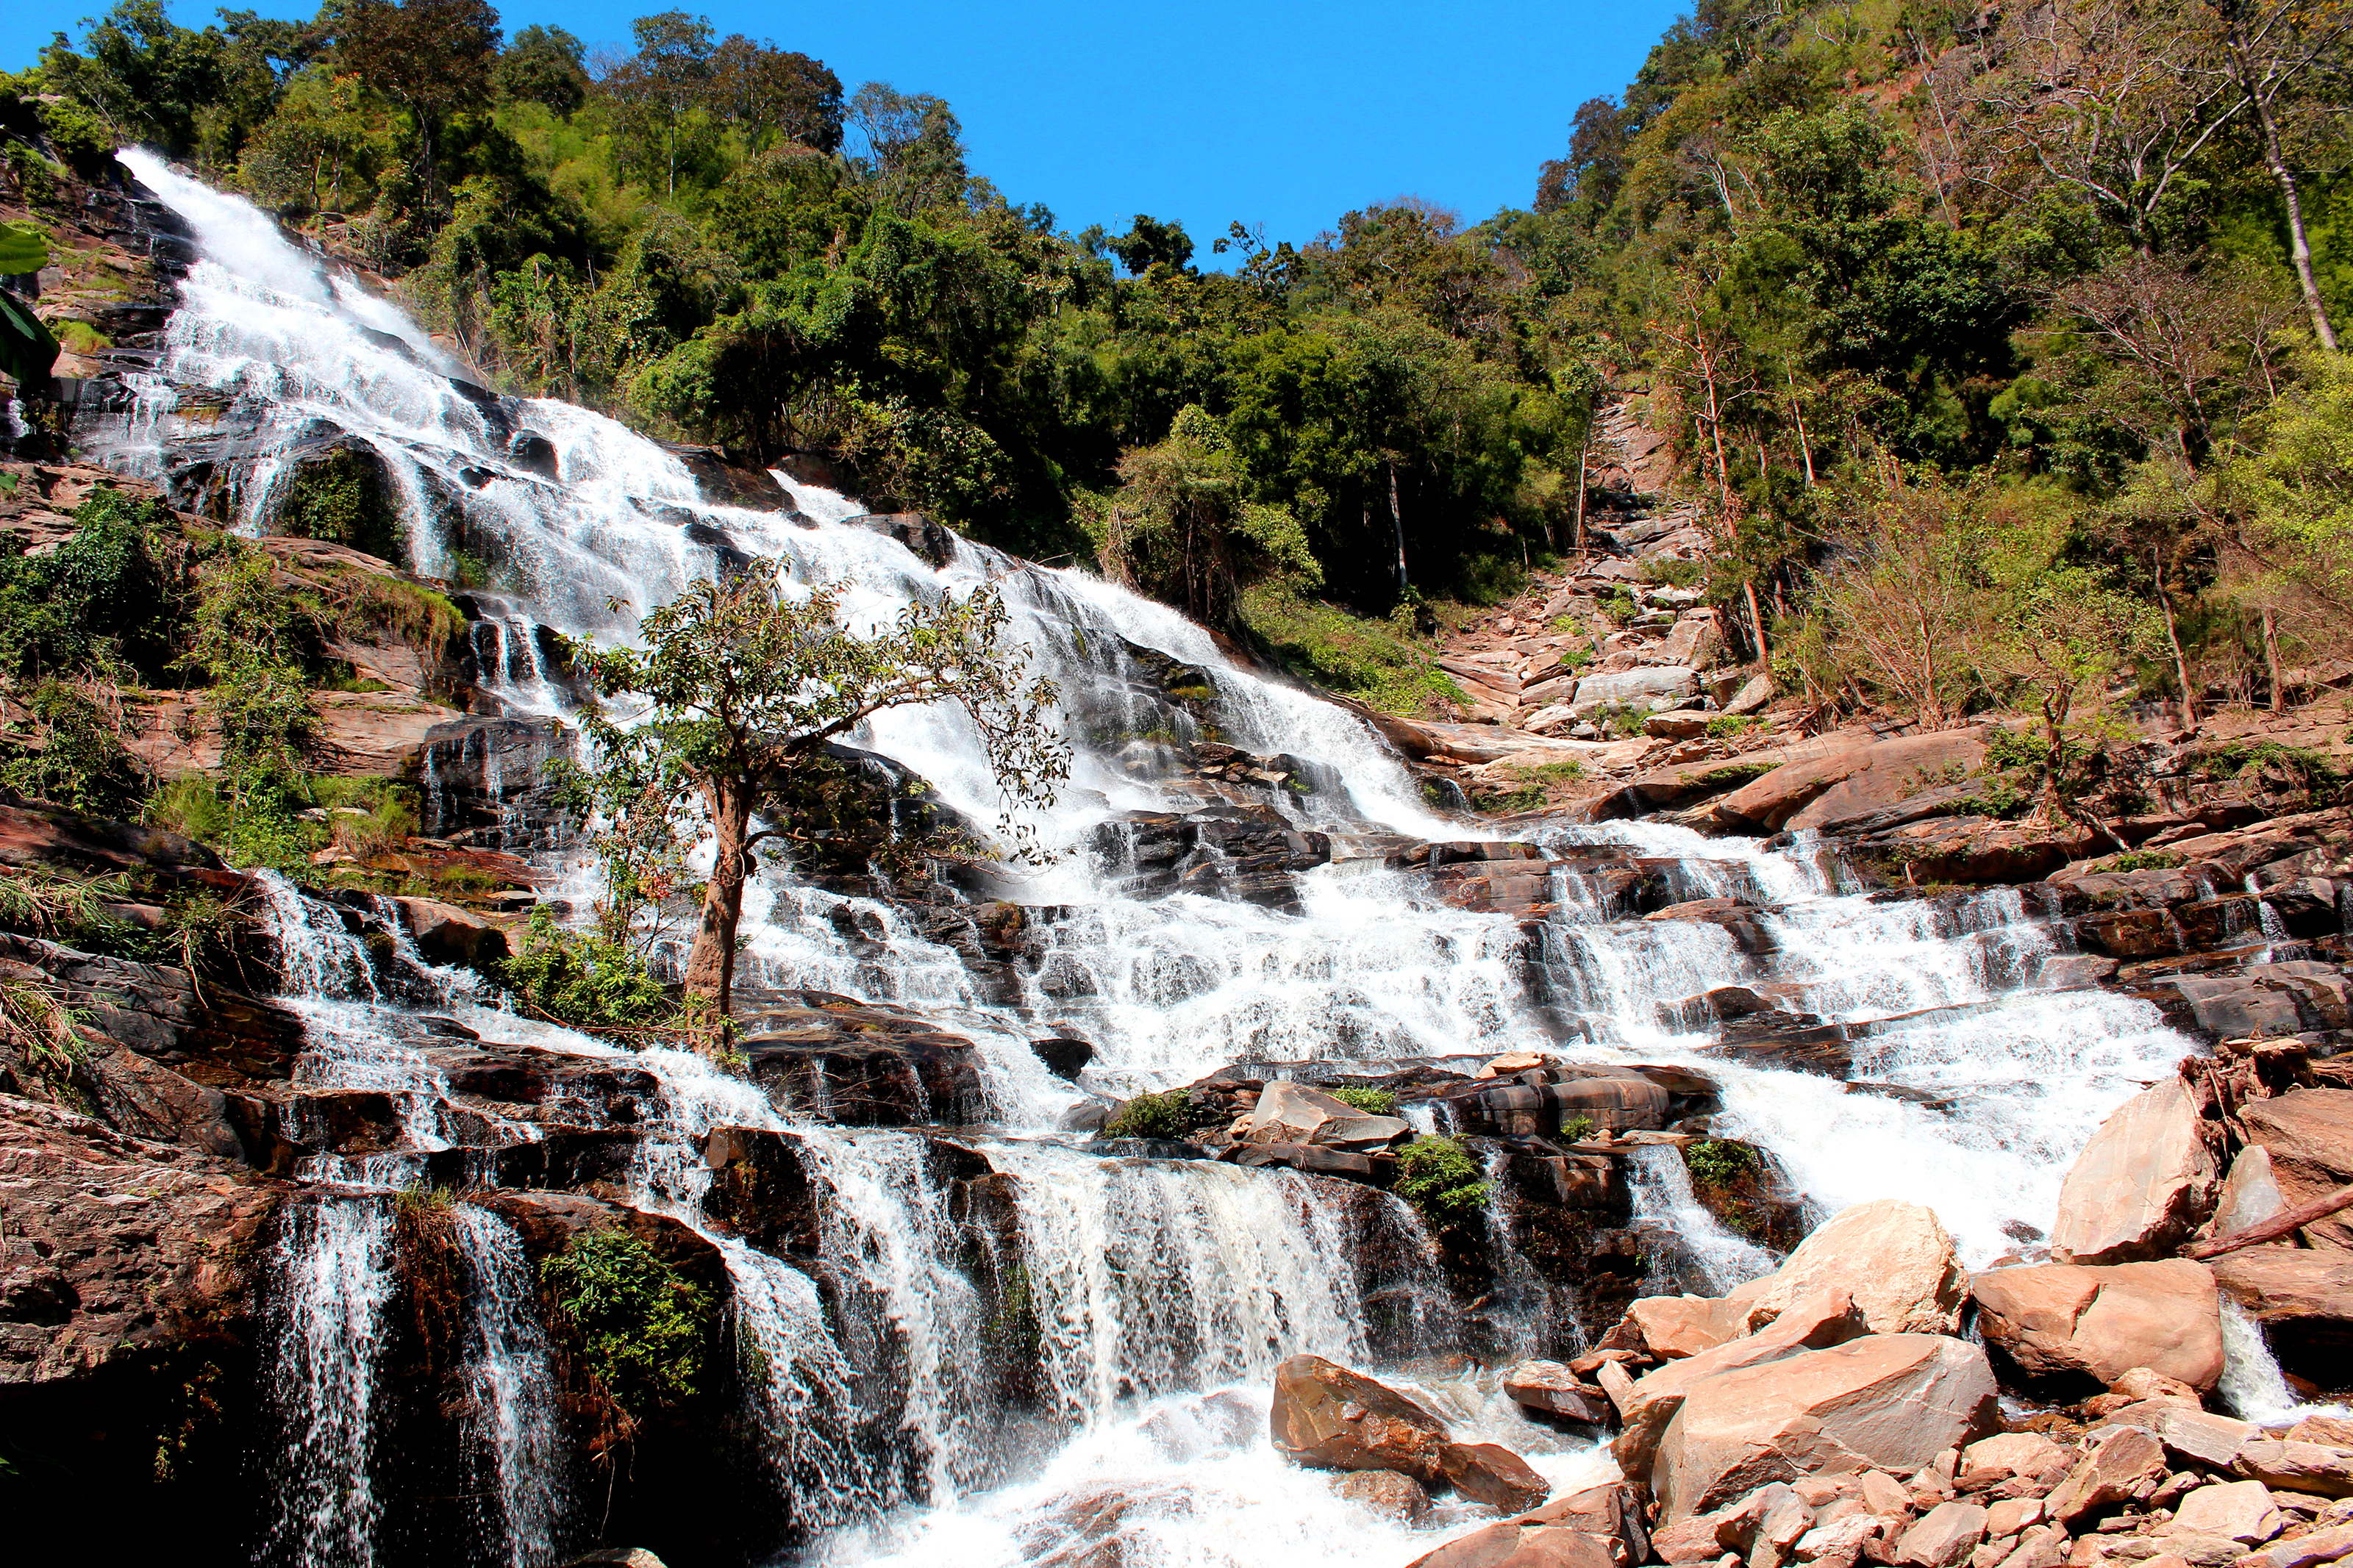
rock, landscape, travel, nature, waterfall, forest, scenic, thailand, chiangmai, scenery, stream, spring, water, natural, stone, beautiful, tree, park, inthanon, cascade, fall, flow, green, jungle, doi, national, splash, maeya, high, river, body of water, water resources, natural landscape, watercourse, nature reserve, wilderness, chute, water feature, mountain river, ravine, national park, mountain, state park, rapid, rainforest, geological phenomenon, formation, plant, hill station, fluvial landforms of streams, outcrop